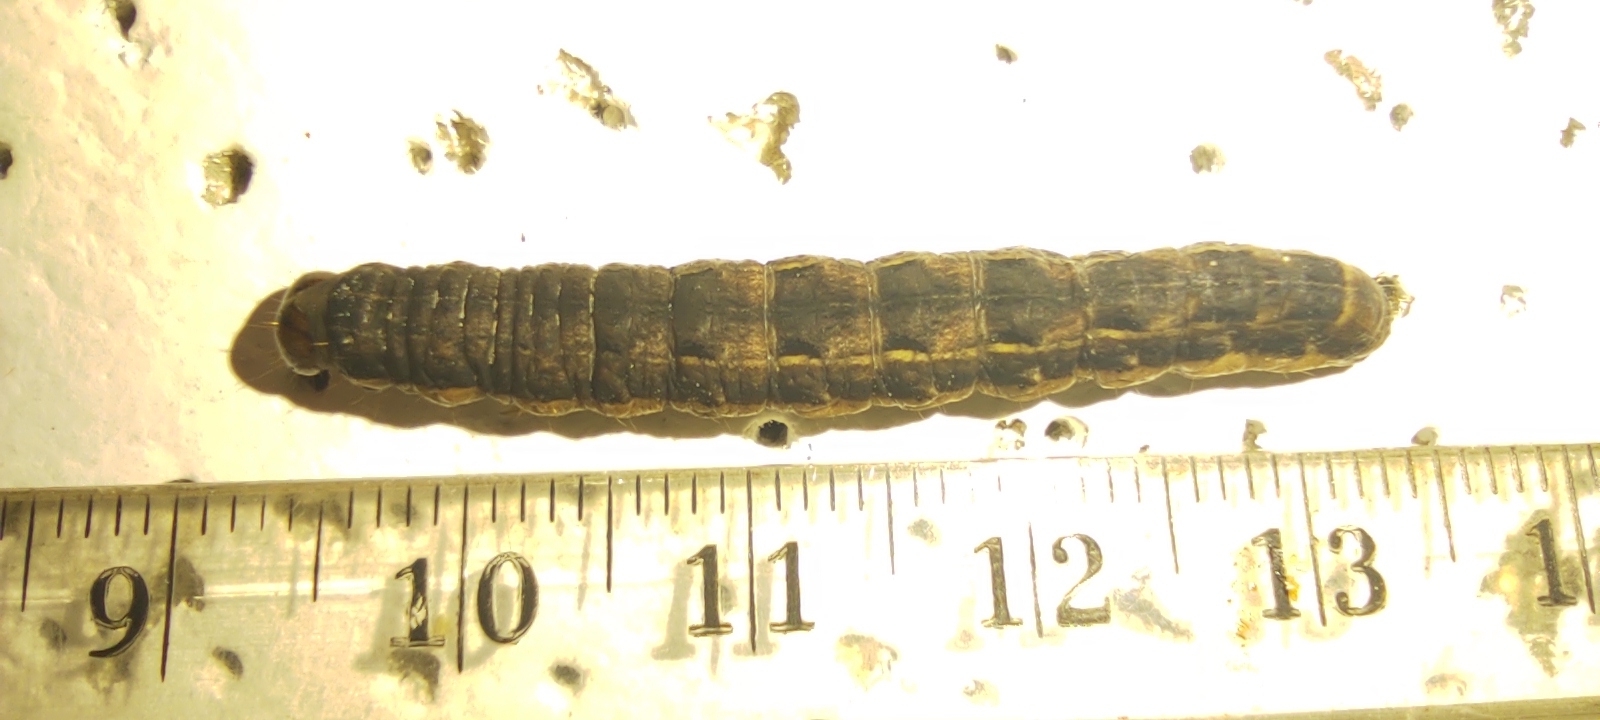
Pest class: cutworms